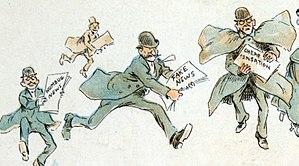
Les fake news, en français fausses nouvelles, infox, ou encore informations fallacieuses, sont des informations mensongères diffusées dans le but de manipuler ou de tromper le public. Prenant une importance singulière à l'ère d'internet, elles peuvent émaner d'un ou de plusieurs individus, d'un ou de plusieurs médias, d'un homme d'État ou d'un gouvernement.